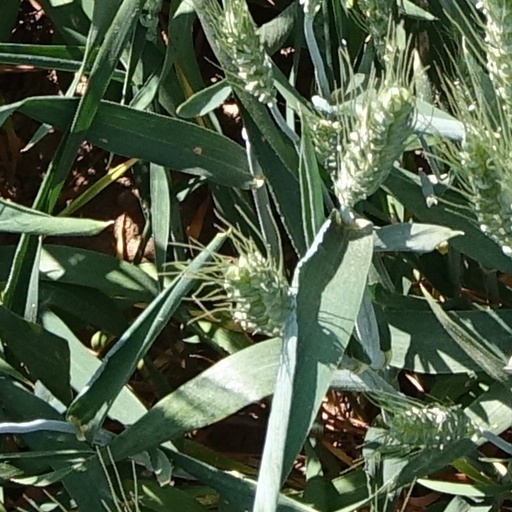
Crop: wheat